Guinée forestière

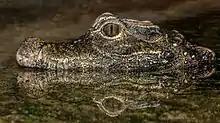
A Dwarf crocodile

The Diécké Classified Forest forms part of the Western Guinean Lowland forests, south of Nzérékoré, sharing this region with neighbouring countries Sierra Leone and Liberia. It is considered a major site for biodiversity in Africa and the WWF notes "outstanding biological importance" in the area. Its wildlife includes 141 species of birds, with suggestions that more could be found, as well as endemic fauna such as the Dwarf crocodile, the Bay duiker and species of endangered primates such as the Diana monkey, and Western Red colobus.